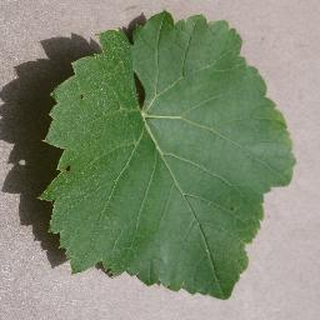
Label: healthy_grape